Tour La Villette

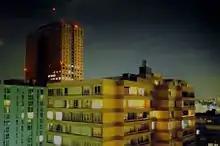

The Tour La Villette (previously known as the Tour Daewoo, Tour Périphérique and Tour Olympe) is an office skyscraper located in Aubervilliers, in the inner suburbs of Paris, France.